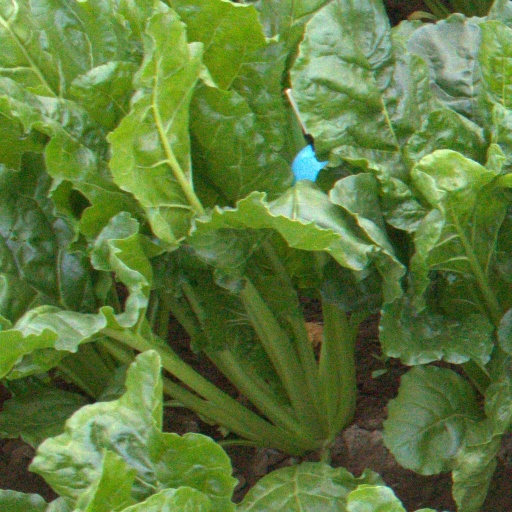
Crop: sugar beet